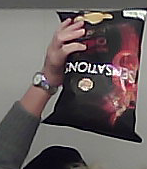
Product: lays_chill